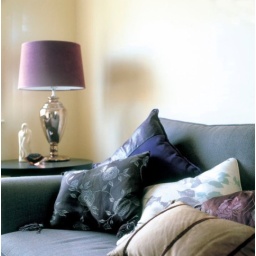
cushions in different textures piled on heather tweed sofa and statement lamp beside